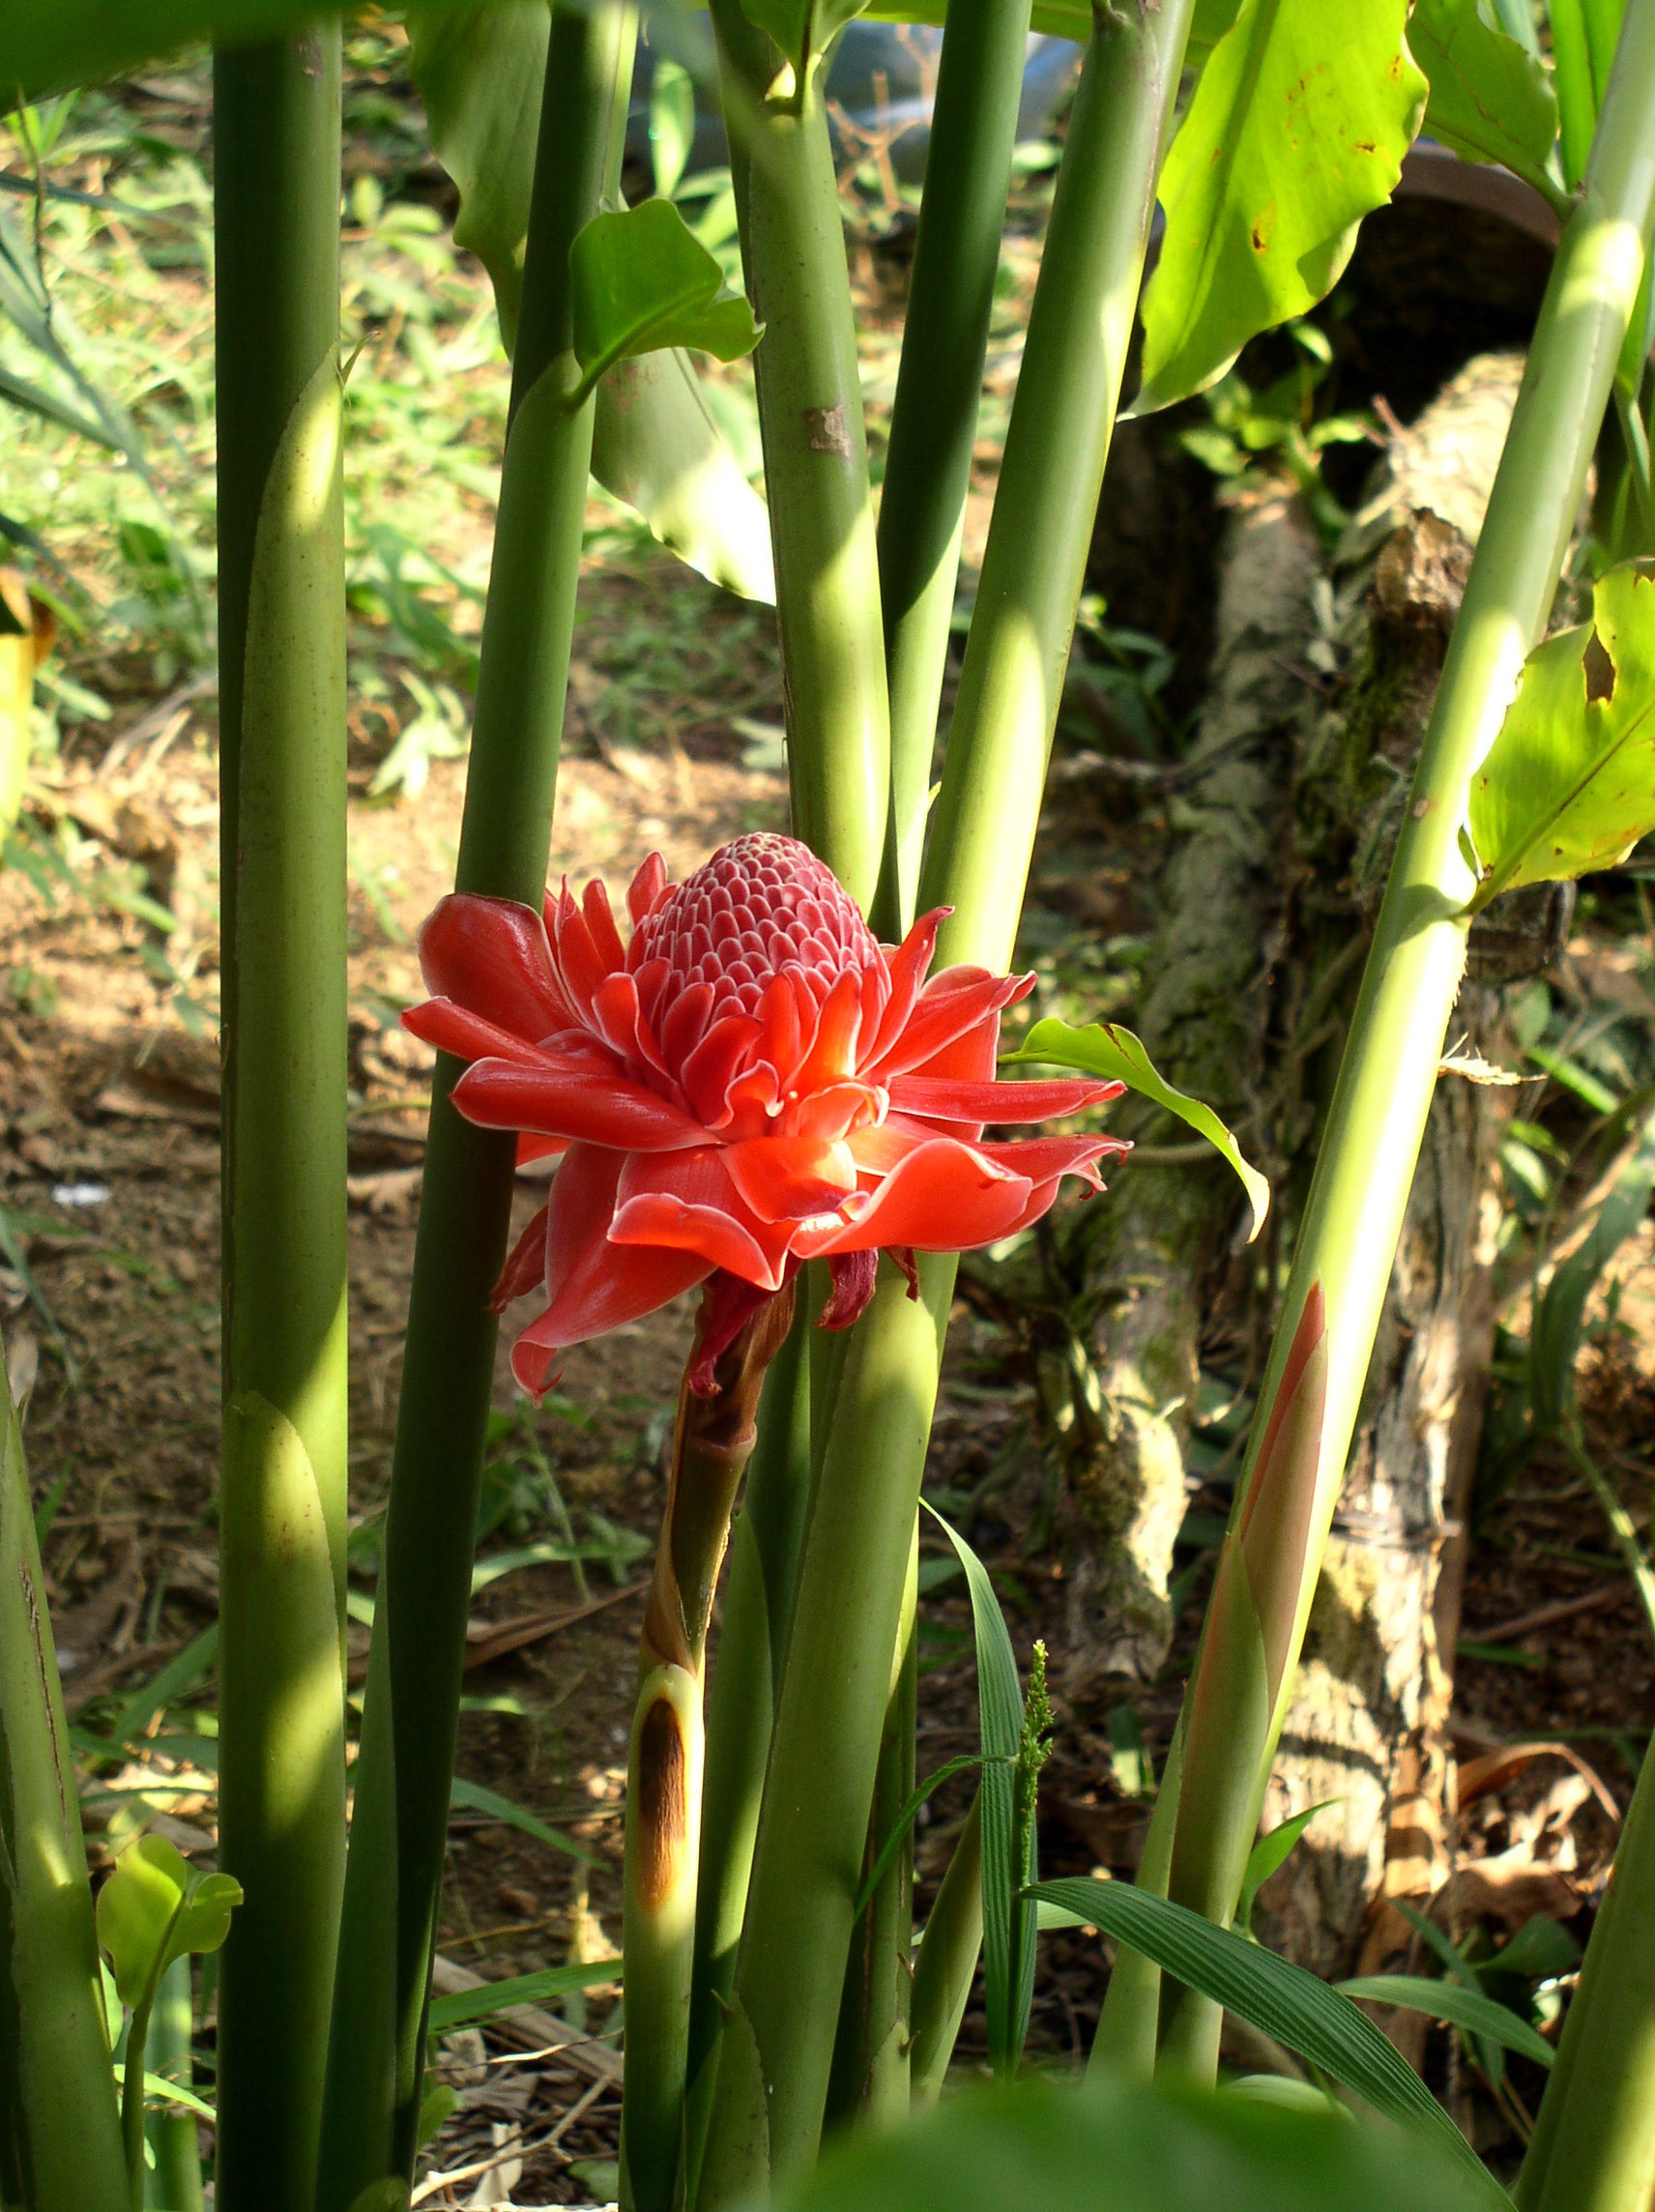
nature, blossom, plant, flower, bloom, floral, decoration, green, red, produce, tropical, botany, garden, flora, beauty, beautiful, protea, flowering plant, proteus, plant stem, land plant